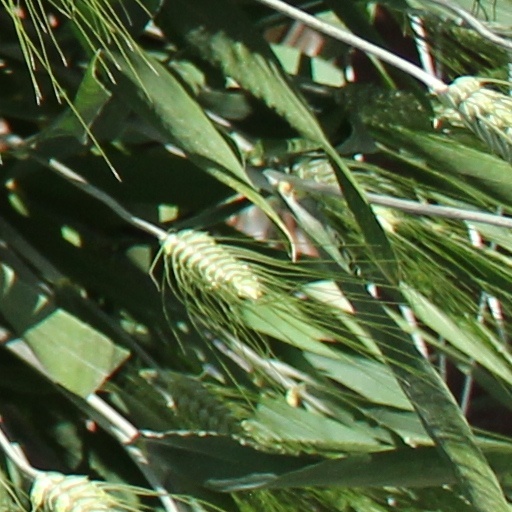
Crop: wheat